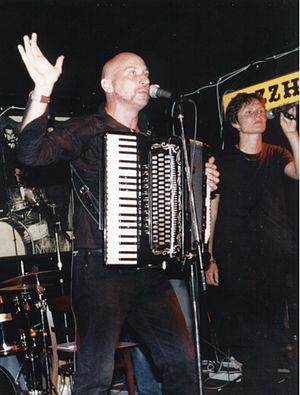
Esperanto Desperado est un groupe de rock international. Après la scission du groupe en 2005, les membres d’Esperanto Desperado forment deux groupes : EspoDespo et Hotel Desperado.